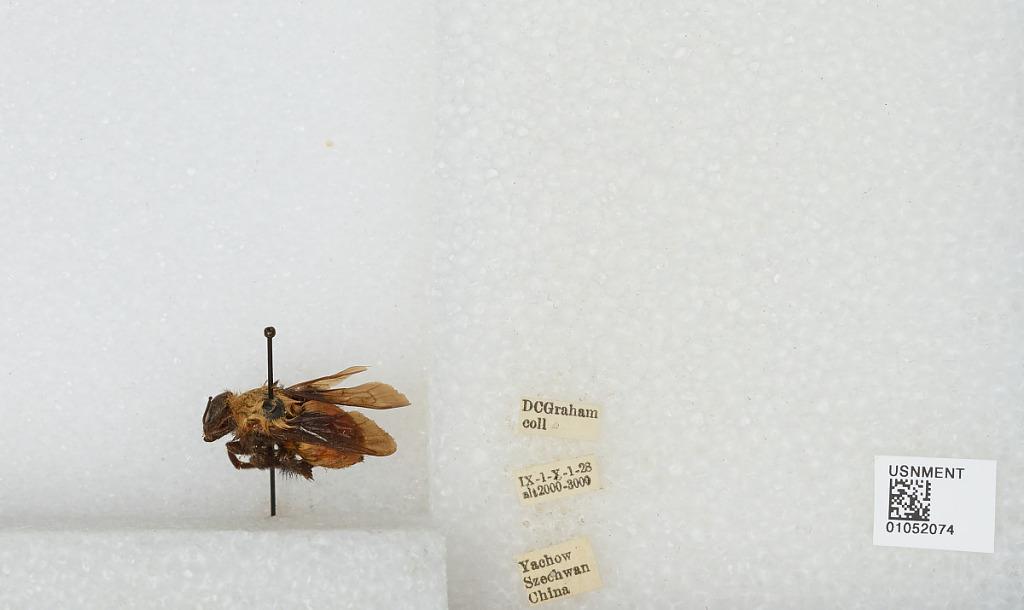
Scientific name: Bombus sp.
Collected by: D. Graham
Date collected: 1928-9-1
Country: China
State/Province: Sichuan
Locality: Yucheng